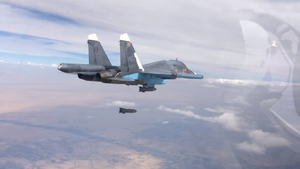
Un Soukhoï Su-34 frappant une position ennemie en Syrie (région Alep ou Racca) avec une KAB-500S, une bombe de 560 kg guidée par satellite. Русский: Су-34 сбрасывает авиабомбу КАБ-500-С (вес 560 кг).
L'intervention militaire de la Russie en Syrie a lieu durant la guerre civile syrienne et voit le déploiement à partir du 30 septembre 2015 de forces de l'armée russe en soutien à l'armée syrienne.
La géopolitique du Moyen-Orient au XXIᵉ siècle s'attache à la description et à l'analyse des relations des États de cette région entre eux et avec le reste du monde depuis le début de ce siècle. Cette description prend en considération les facteurs politiques, géographiques, économiques, démographiques et culturels qui les influencent. Le terme de géostratégie est aussi employé dans un sens voisin de celui de géopolitique.